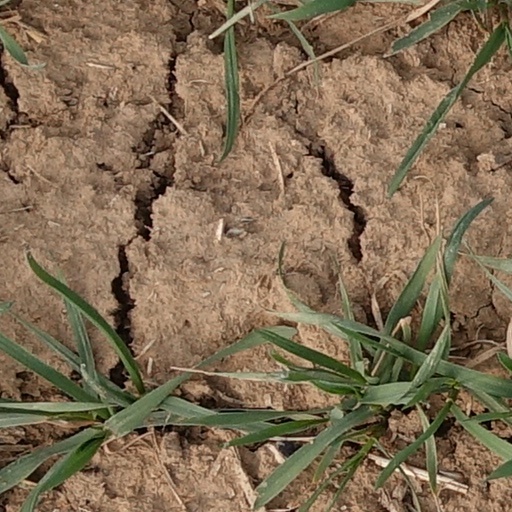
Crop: wheat